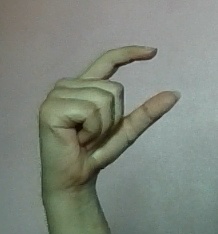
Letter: dal